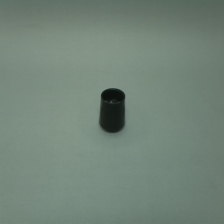
Color: black
Cap type: standard cap